James J. Peters VA Medical Center

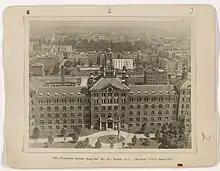
The original United States Veterans' Hospital No. 81 building

During the American Revolutionary War, the site of the medical center was the location of British '"Fort Number 6" (1777–1779). During the 19th century, the land was part of the estate of Nathaniel Platt Bailey. The site then became the property of the Sisters of Charity of New York who turned it into the Bronx Roman Catholic Orphan Asylum. The hospital opened as United States Veterans' Hospital no. 81 on April 15, 1922.